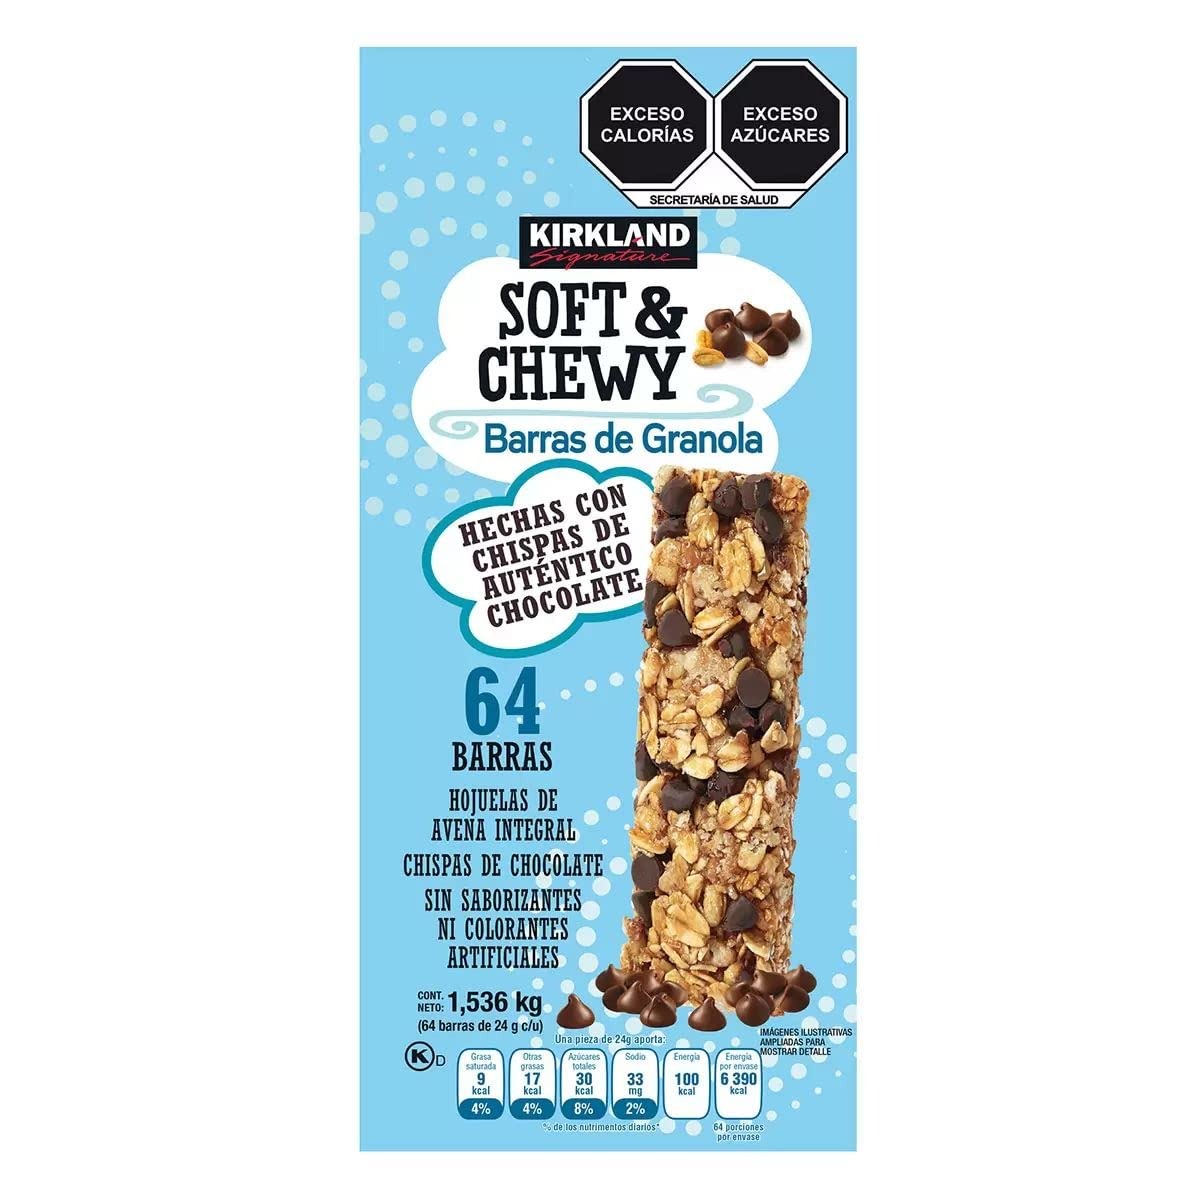
Item Name: Kirkland Signature Soft & Chewy Chocolate Chips Granola Bars, 54.4 oz
Bullet Point 1: made with the finest ingredients and do not contain any artificial flavors or colors.
Bullet Point 2: Whole grain oats are gently blended with semisweet chocolate chips, rice crisps, sugar, honey and unsweetened coconut.
Bullet Point 3: soft and chewy texture sure to be enjoyed by the whole family.
Value: 54.4
Unit: Ounce

Price: 21.16